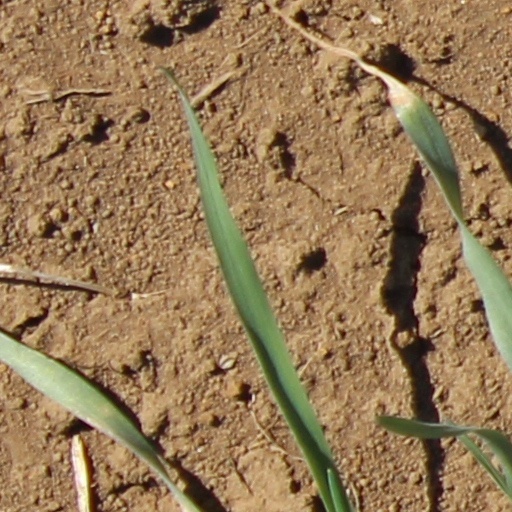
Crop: wheat